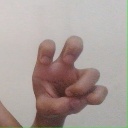
अक्षर: छ